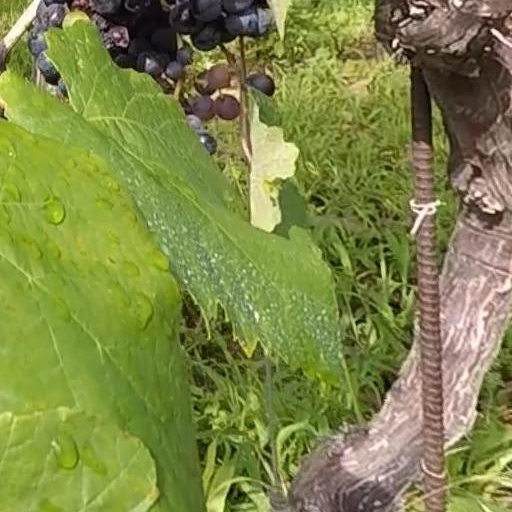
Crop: grape